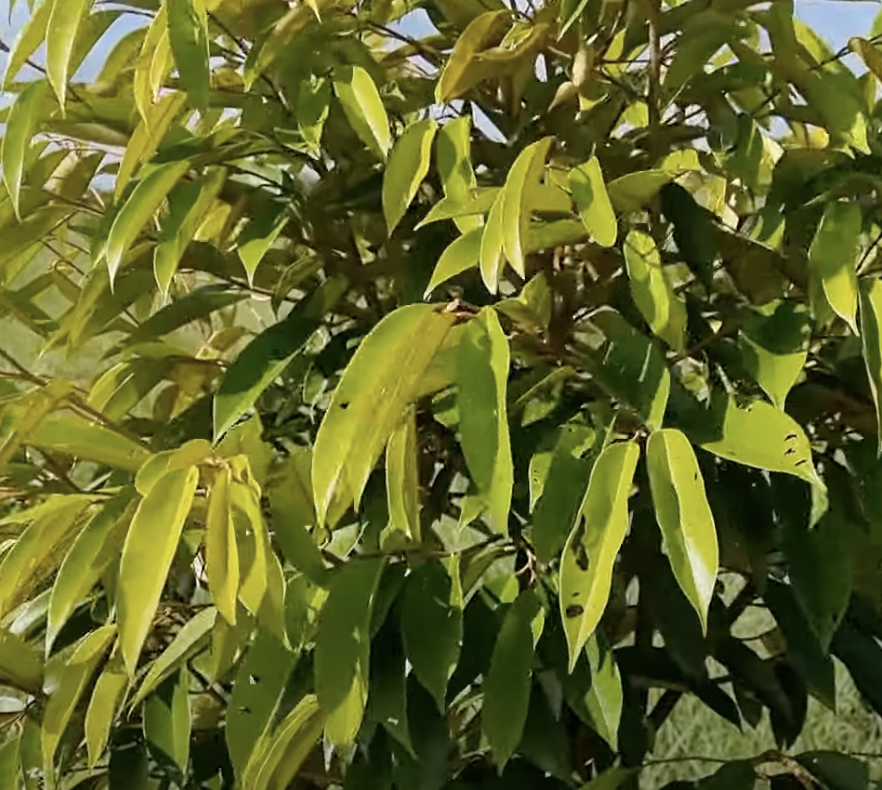
Label: yellow_leaf